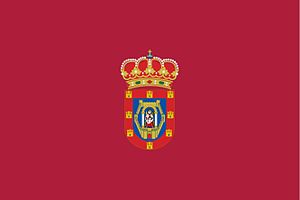
Ciudad Real
Ciudad Real er en by i Castilla-La Mancha i Spanien, ca. 200 km. syd for Madrid. Byen har 74.746 indbyggere og er hovedstad i provinsen af samme navn.